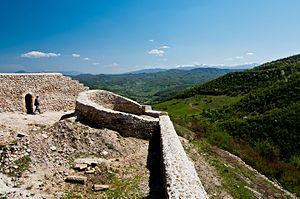
Visoko est une ville et une municipalité de Bosnie-Herzégovine située dans le canton de Zenica-Doboj et dans la Fédération de Bosnie-et-Herzégovine. Selon les premiers résultats du recensement bosnien de 2013, la ville intra muros compte 11 552 habitants et la municipalité 41 352.
La forteresse de Visoki se trouve en Bosnie-Herzégovine, sur le territoire de la ville de Visoko et dans la municipalité de Visoko. Elle remonte au Moyen Âge et est inscrite sur la liste des monuments nationaux de Bosnie-Herzégovine.
Cet article recense les monuments nationaux situés sur le territoire de la municipalité de Visoko en Bosnie-Herzégovine et dans la Fédération de Bosnie-et-Herzégovine. La liste établie par la Commission pour la protection des monuments nationaux compte 6 monuments nationaux inscrits sur la liste principale et 3 monuments inscrits sur une liste provisoire.